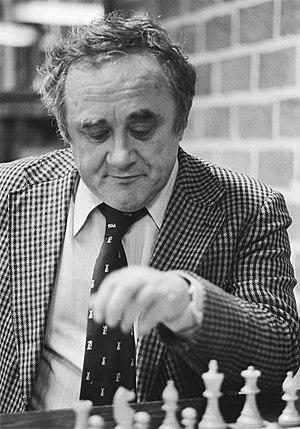
L’histoire des championnats d'échecs d'URSS s'étend de 1920 à 1991. Ceux-ci ont été les plus forts championnats nationaux d'échecs qui aient existé.
Efim Petrovitch Geller, né le 8 mars 1925 à Odessa et décédé le 17 novembre 1998 à Moscou, est un joueur d'échecs soviétique puis russe. Deux fois champion d'Union soviétique, en 1955 et en 1979, il fut l'un des vingt meilleurs joueurs d'échecs du monde pendant trente ans, de 1949 à 1979. Il se qualifia six fois pour le cycle des candidats au championnat du monde, terminant 3ᵉ des tournois des candidats de 1956 et 1962, et demi-finaliste en 1965.